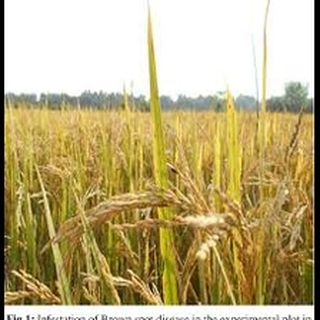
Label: wheat_tan_spot